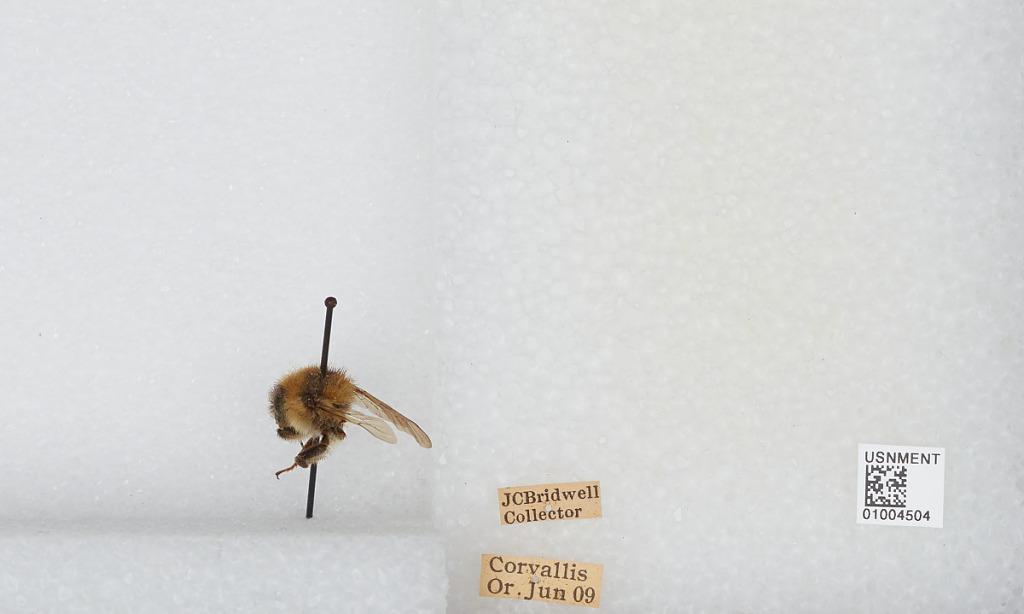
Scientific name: Bombus (Subterraneobombus) appositus Cresson
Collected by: J. Bridwell
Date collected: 1909-6-1
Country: United States
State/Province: Oregon
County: Benton
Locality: Corvallis
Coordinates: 44.5667, -123.283